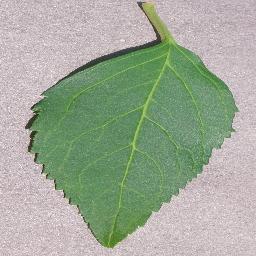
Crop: cherry
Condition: (including_sour)_healthy